Tell Qarqur

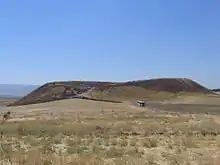
The upper mound of Tell Qarqur as seen from the northern, lower mound

Tell Qarqur is a major archaeological site located in the Orontes River Valley of western Syria. Situated in a rich alluvial plain known as the Ghab valley, the double-mounded site lies near the modern Syrian town of Jisr ash-Shugur and one kilometer west of the village of Qarqur.